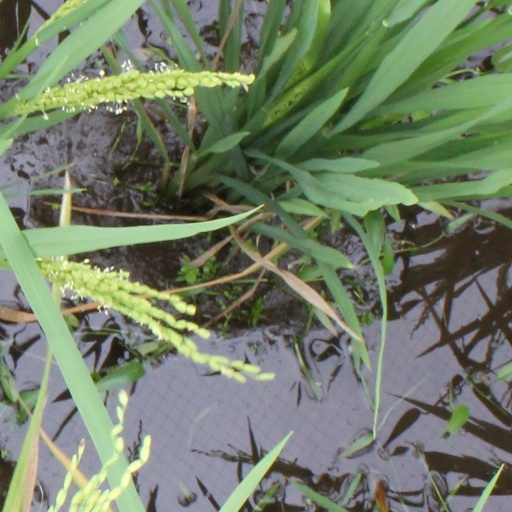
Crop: rice